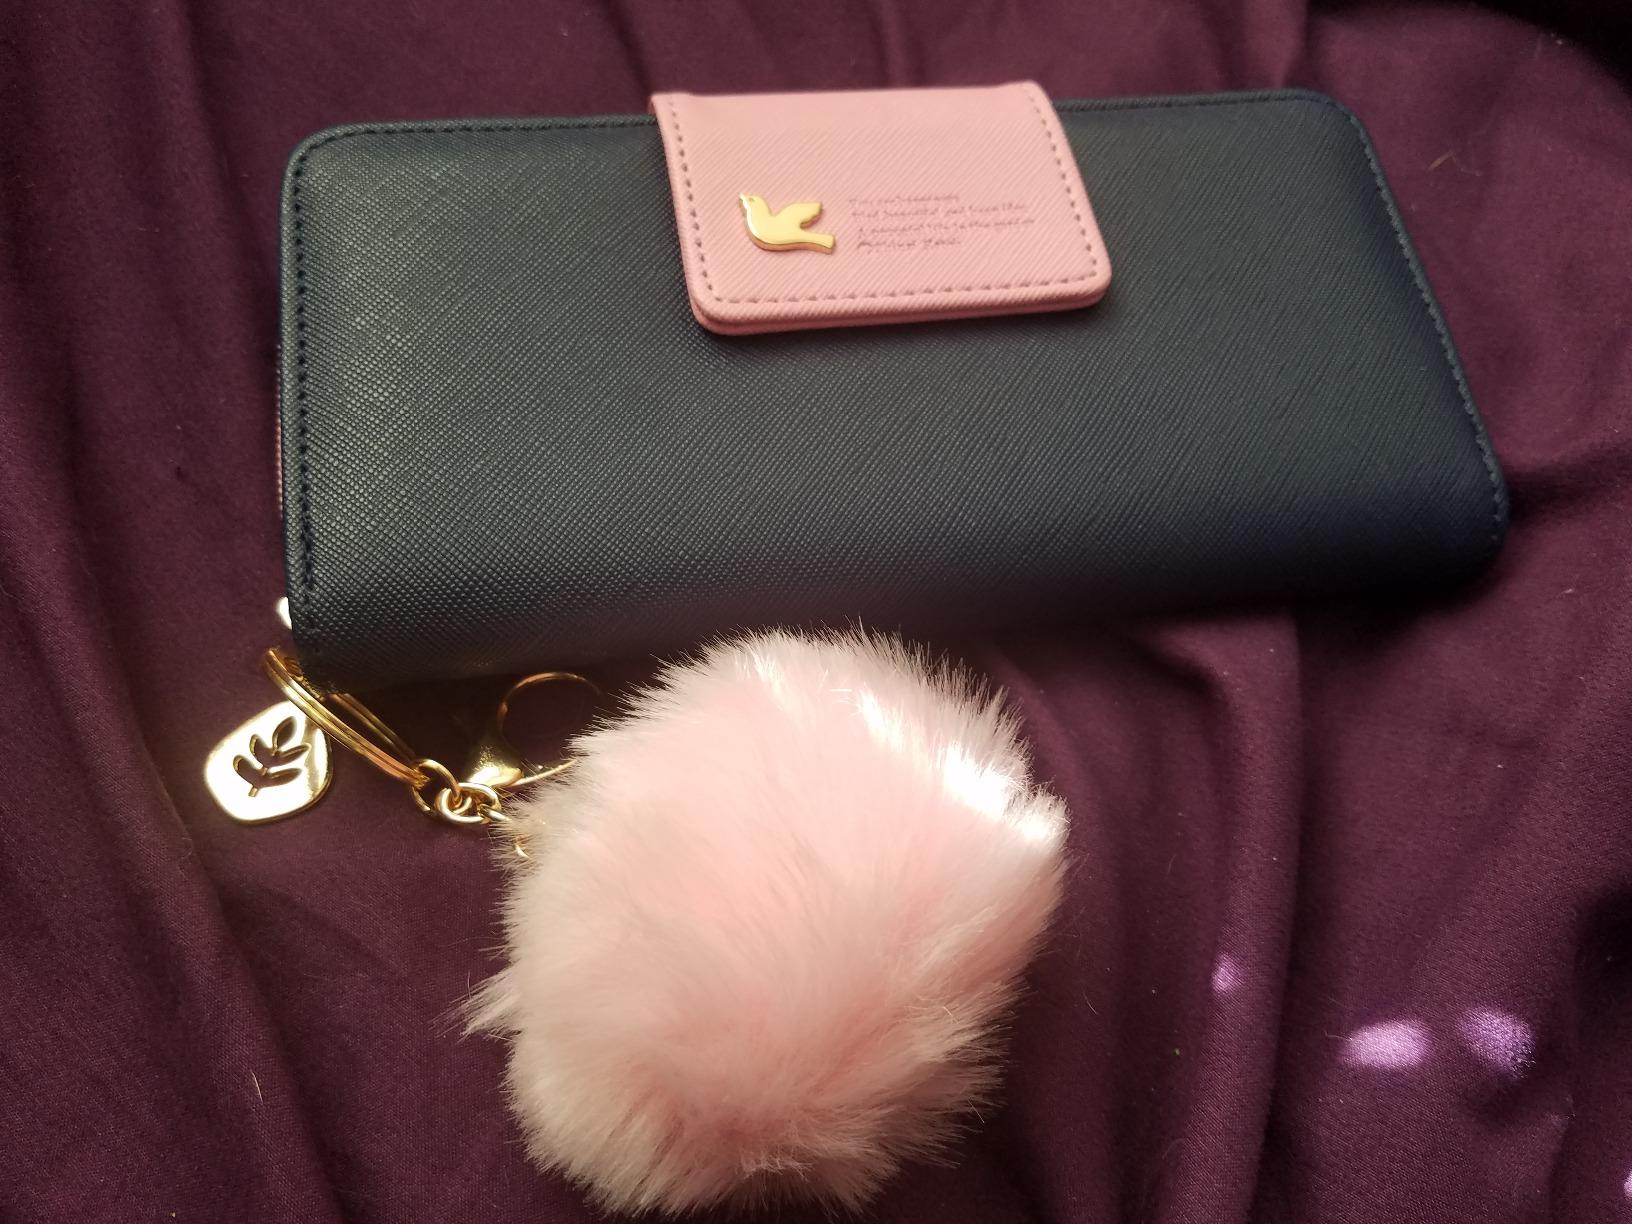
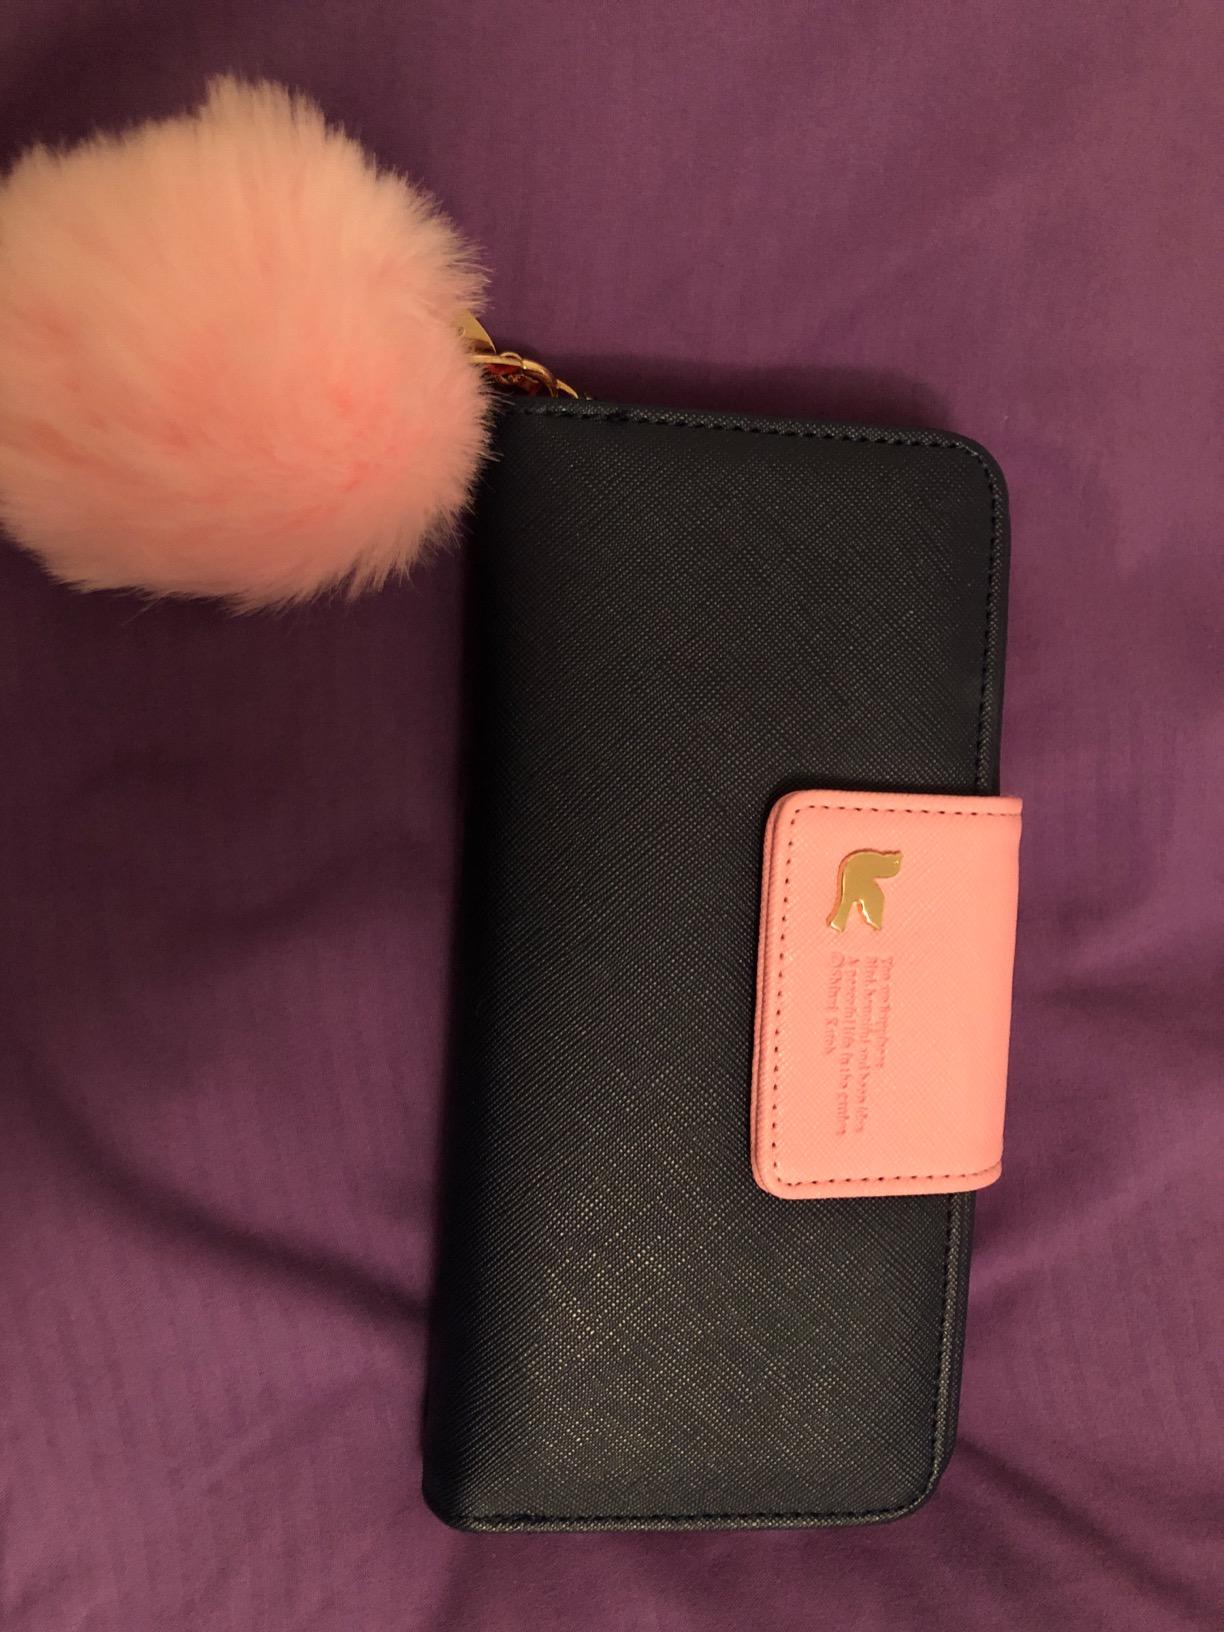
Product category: accessories_handbag
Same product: yes